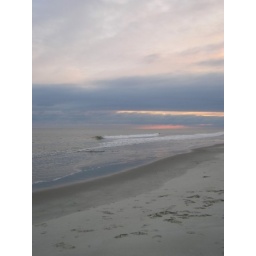
Sights of sand and shore - flora and fauna found in the Coastal Plain.